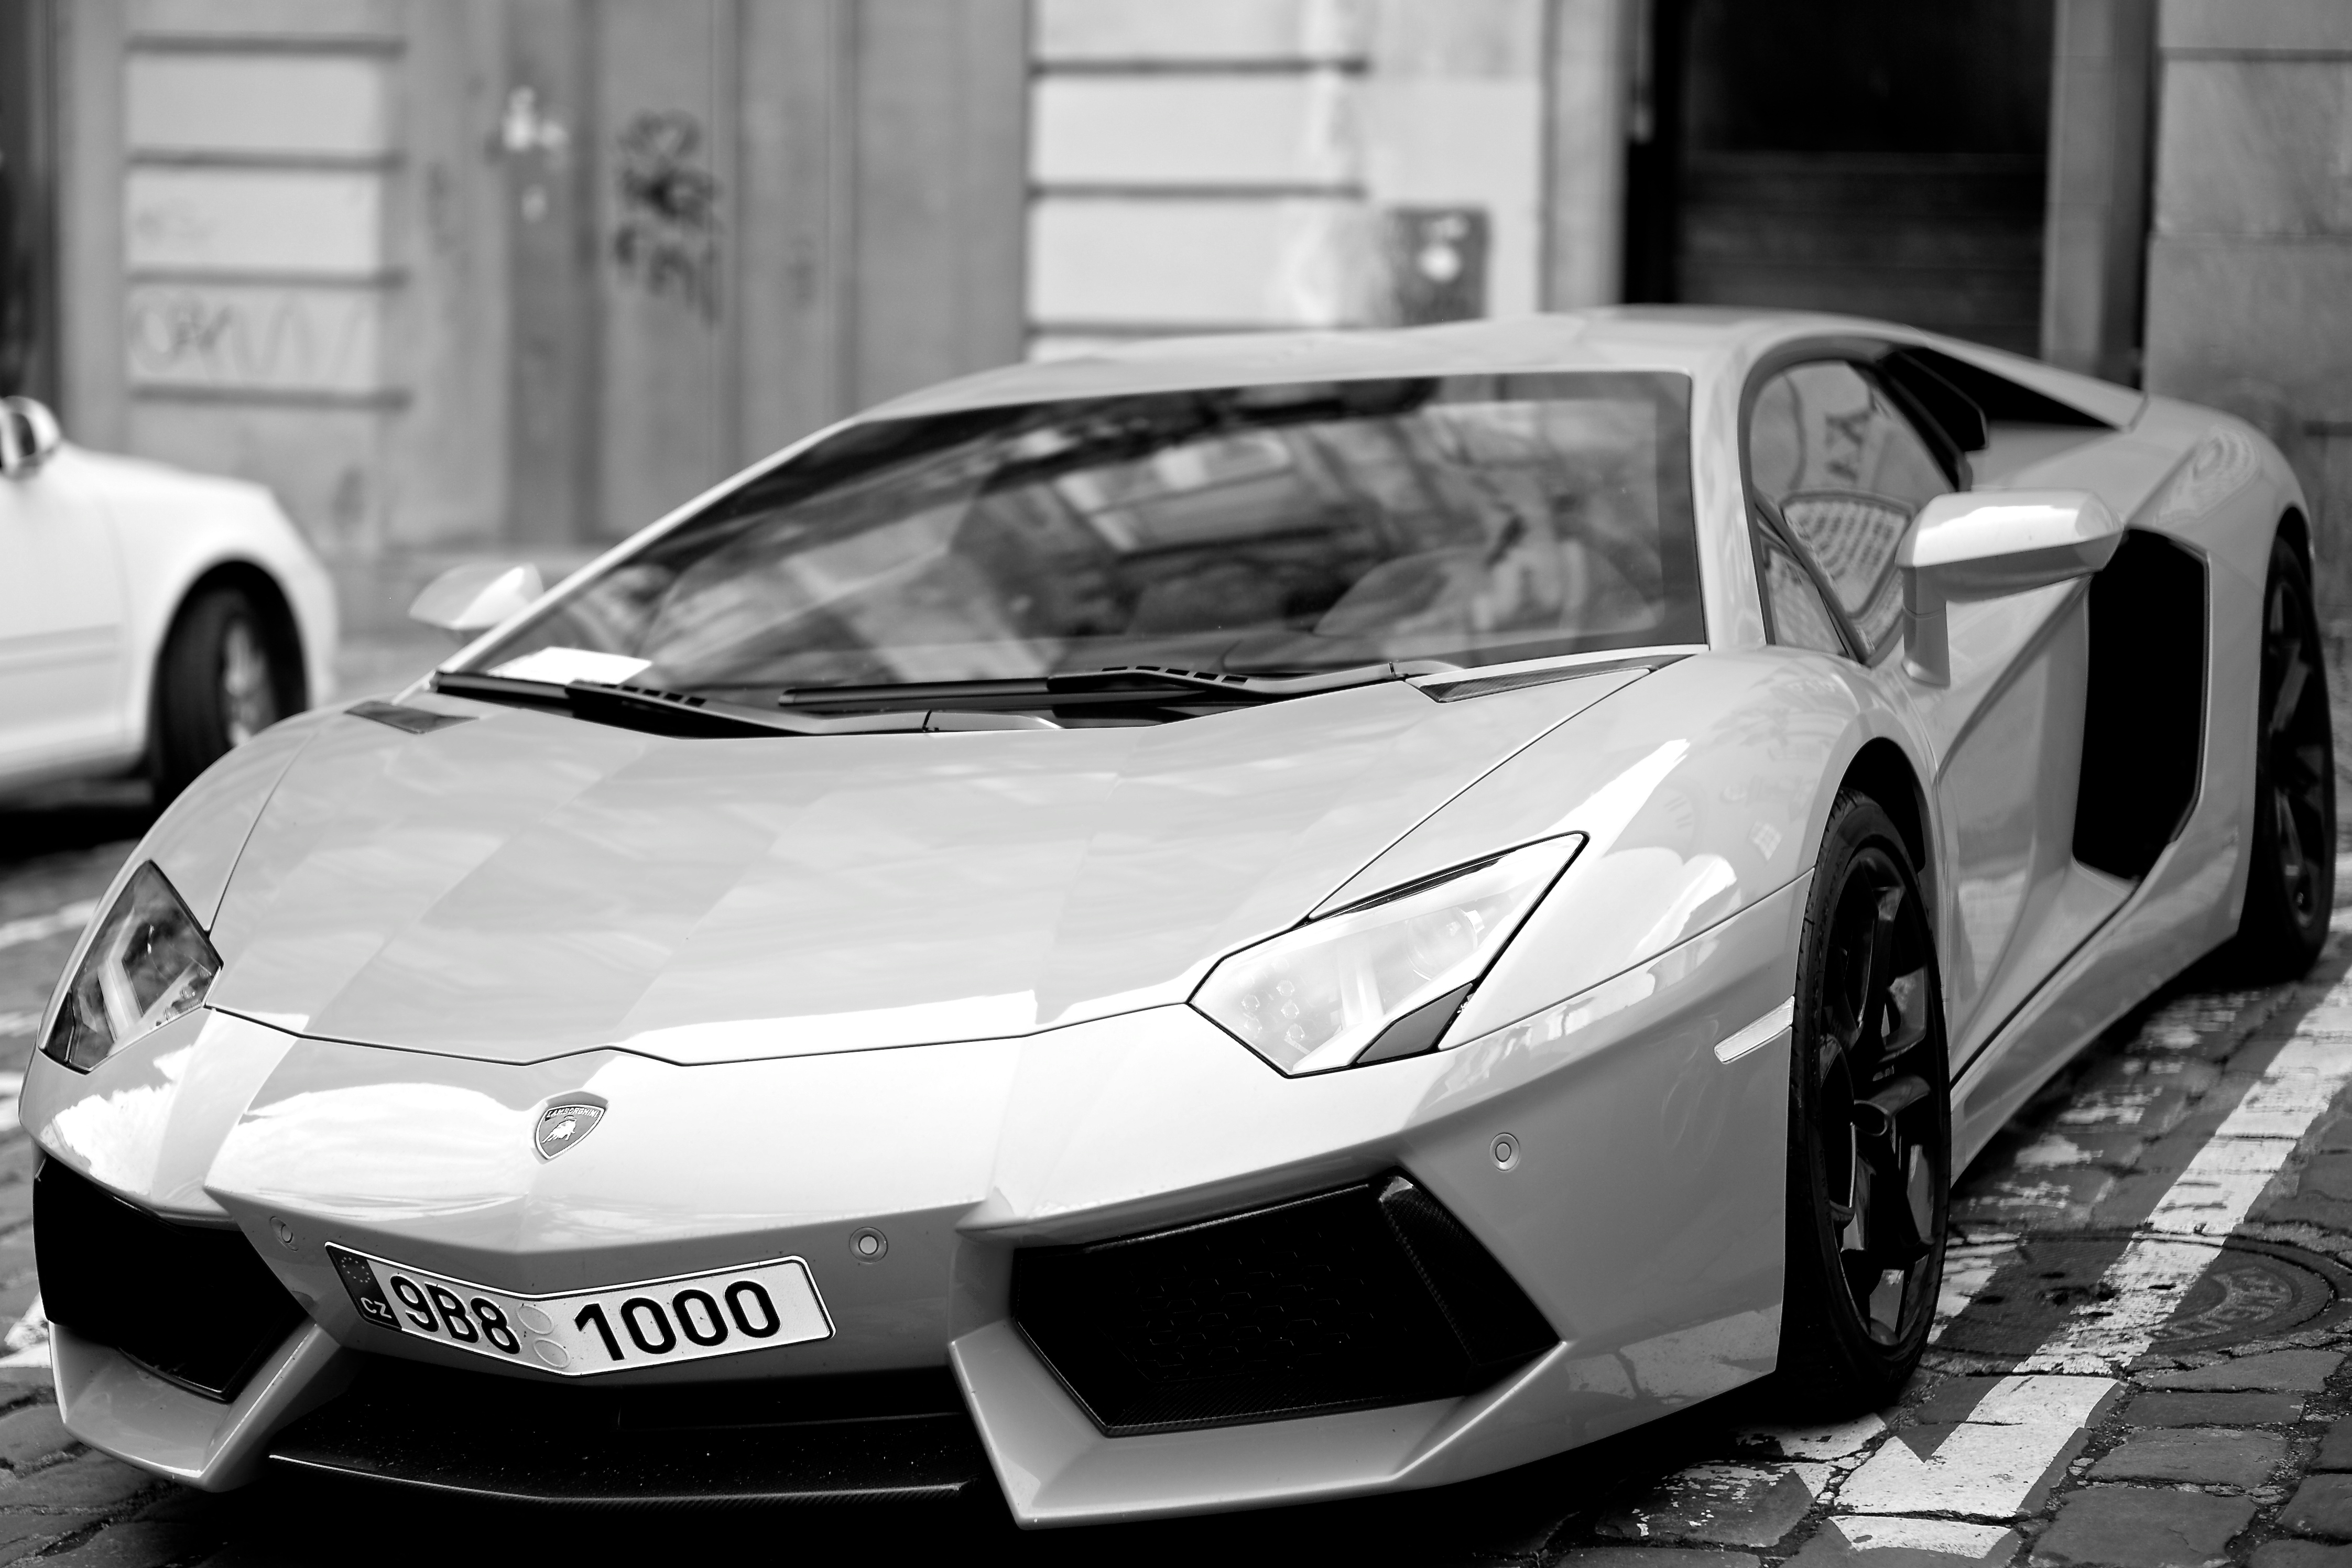
car, wheel, vehicle, sports car, supercar, lamborghini, land vehicle, automobile make, automotive design, performance car, lamborghini aventador, lamborghini revent n